Mount Wilhelm

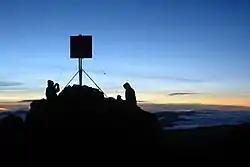
Dawn breaking on top of Mount Wilhelm

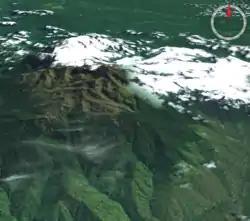
NASA Landsat image of Mount Wilhelm

Mount Wilhelm is the most accessible mountain to climb in Papua New Guinea. Climbers have a choice of two different routes to the top. The most common route starts from the village of Keglsugl at the end of the road from Kundiawa in Simbu province. A harder hike and climb starts from the village of Ambullua in Western Highlands province.